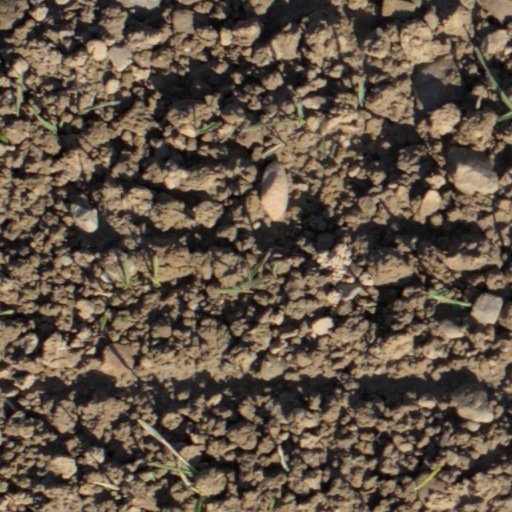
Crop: wheat